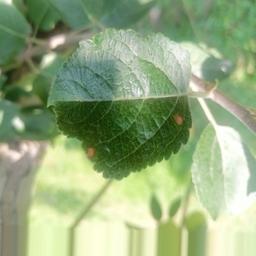
Label: Alternaria